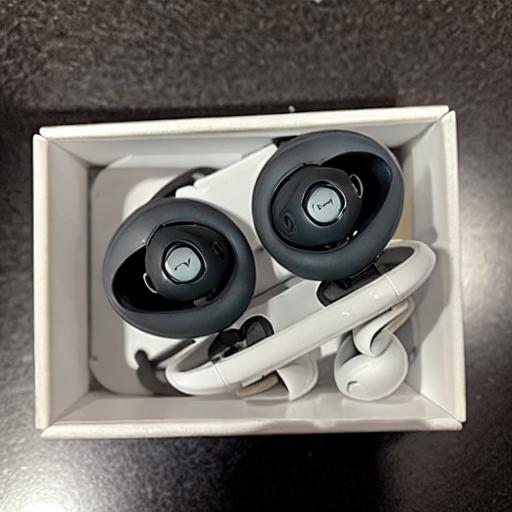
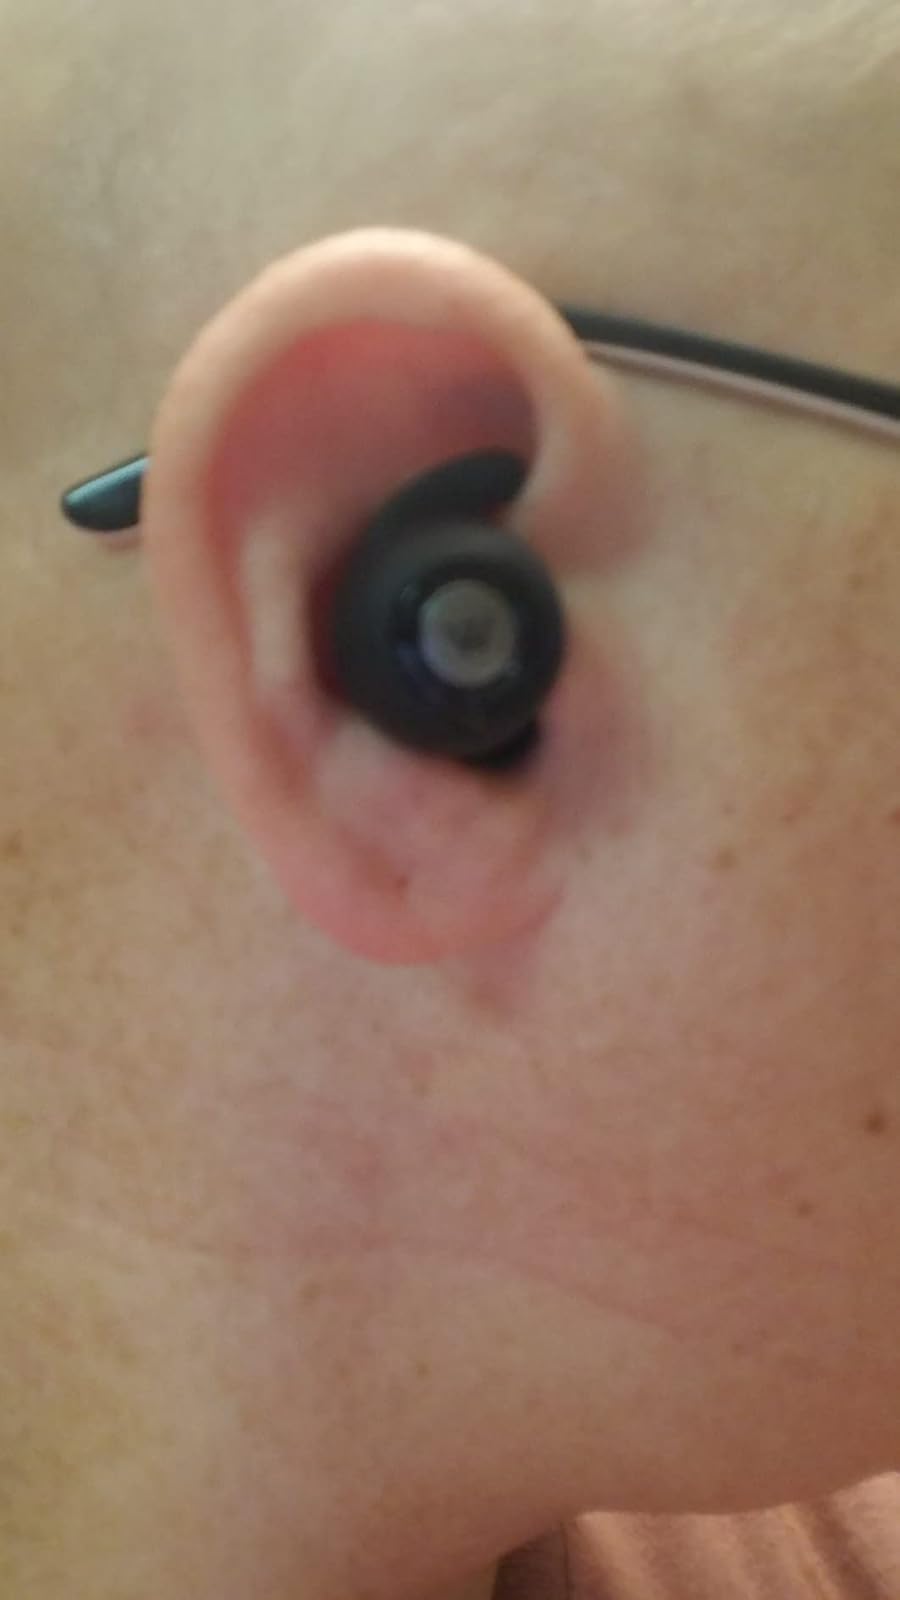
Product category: earbuds
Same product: no